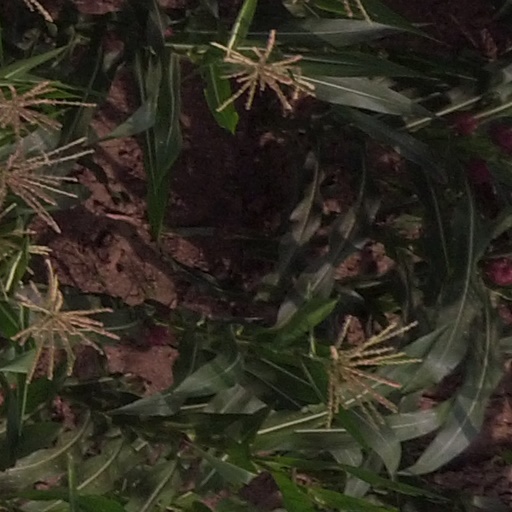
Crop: maize; corn